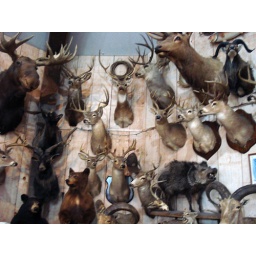
one of the many walls in Mekeska's adorned with animal carcasses. an overall bad-funny experience